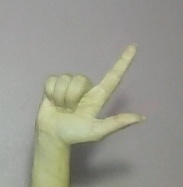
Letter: laam